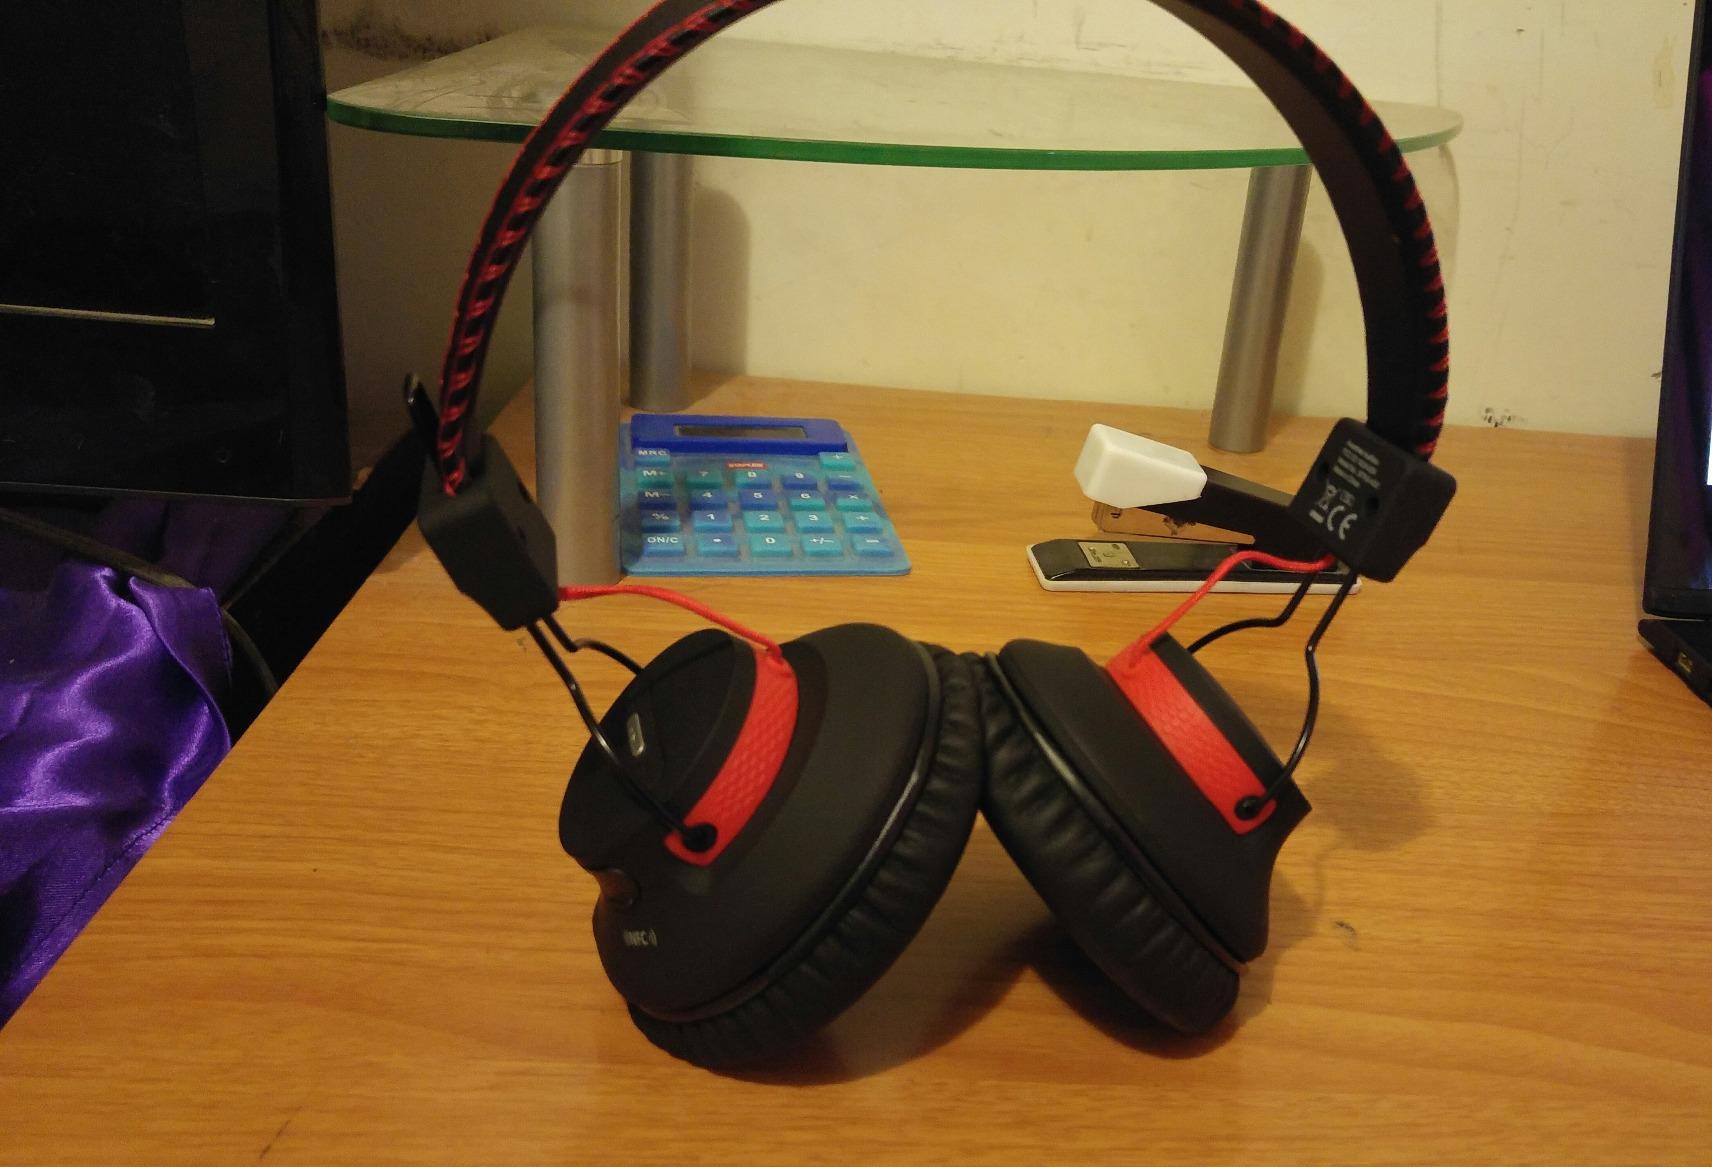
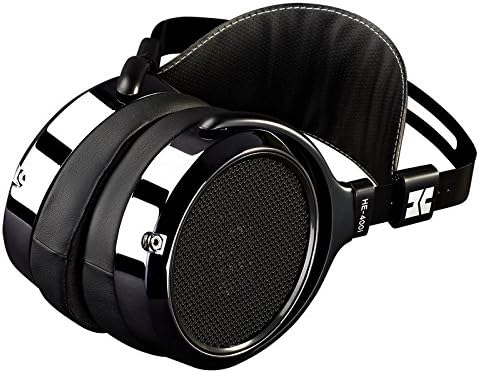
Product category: headphones
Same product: no